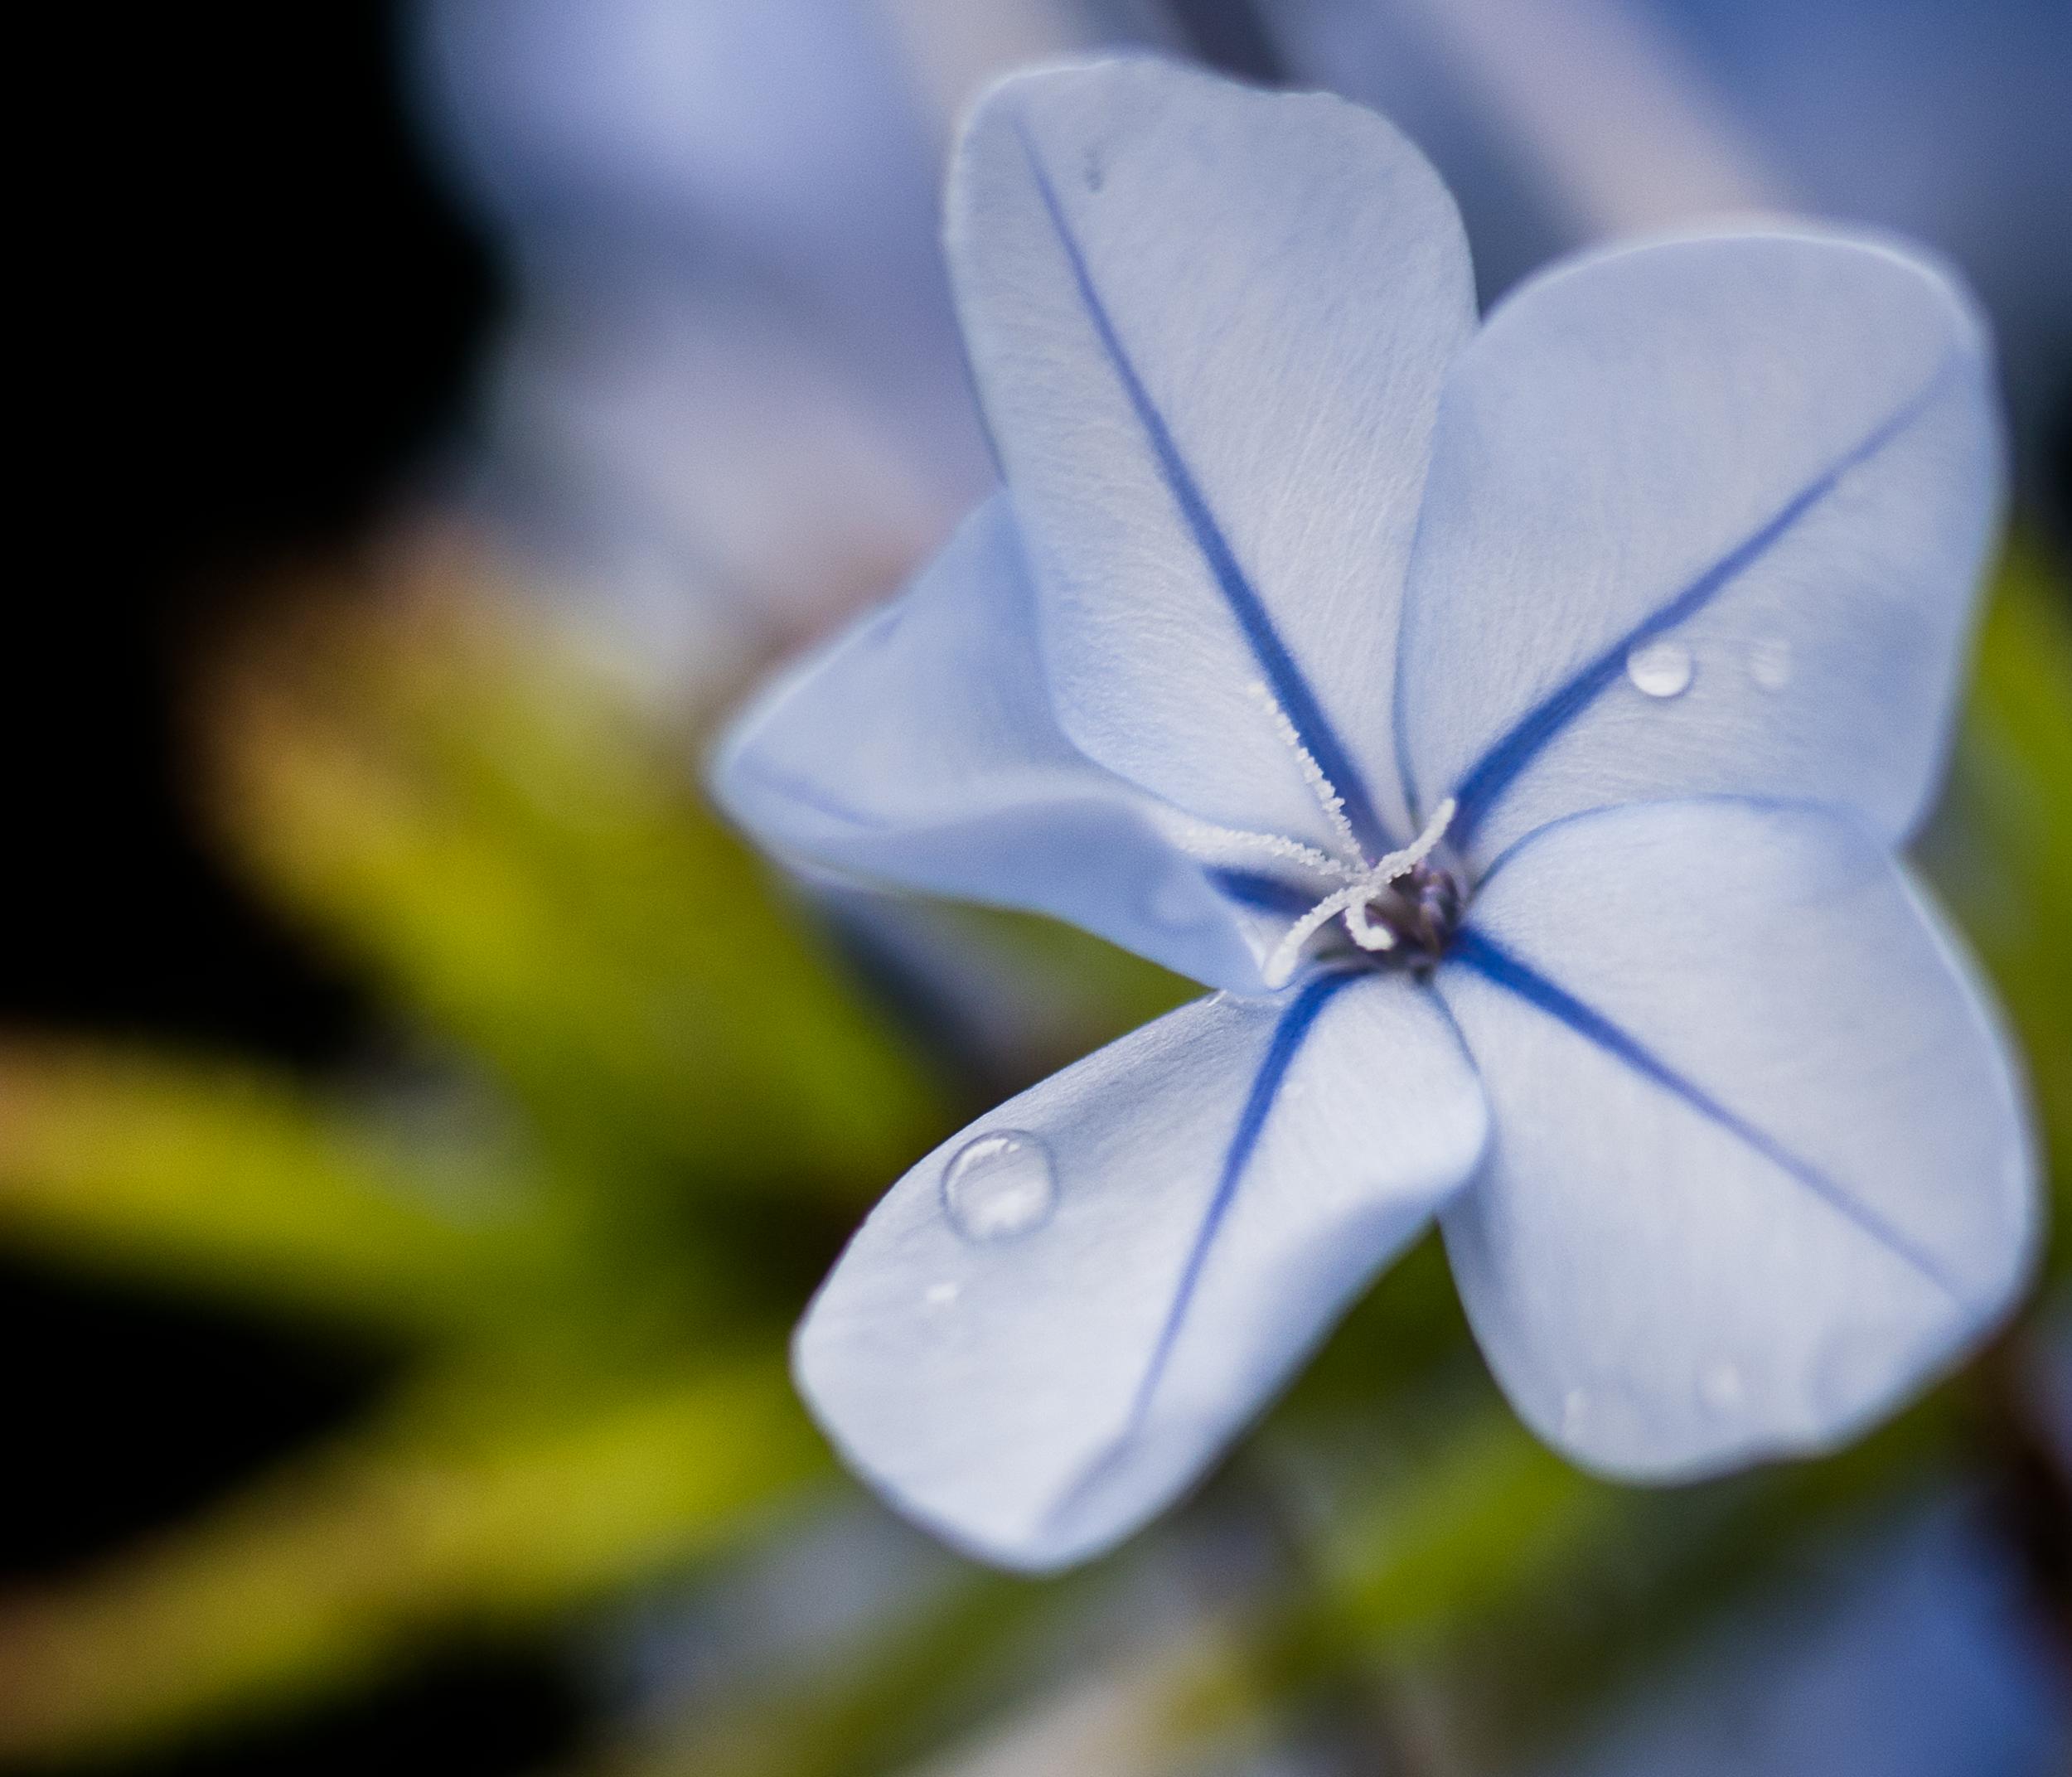
nature, blossom, light, plant, white, photography, flower, petal, bloom, europe, green, color, macro, peace, serene, blue, nikon, closeup, flora, wildflower, close up, happiness, fleur, passion, soft, nikkor, quiet, douceur, parfum, bientre, curuyann, nikond750, plaisir, softness, scent, perfume, treasure, pleasure, fleurbleue, caiscais, macro photography, flowering plant, plant stem, land plant